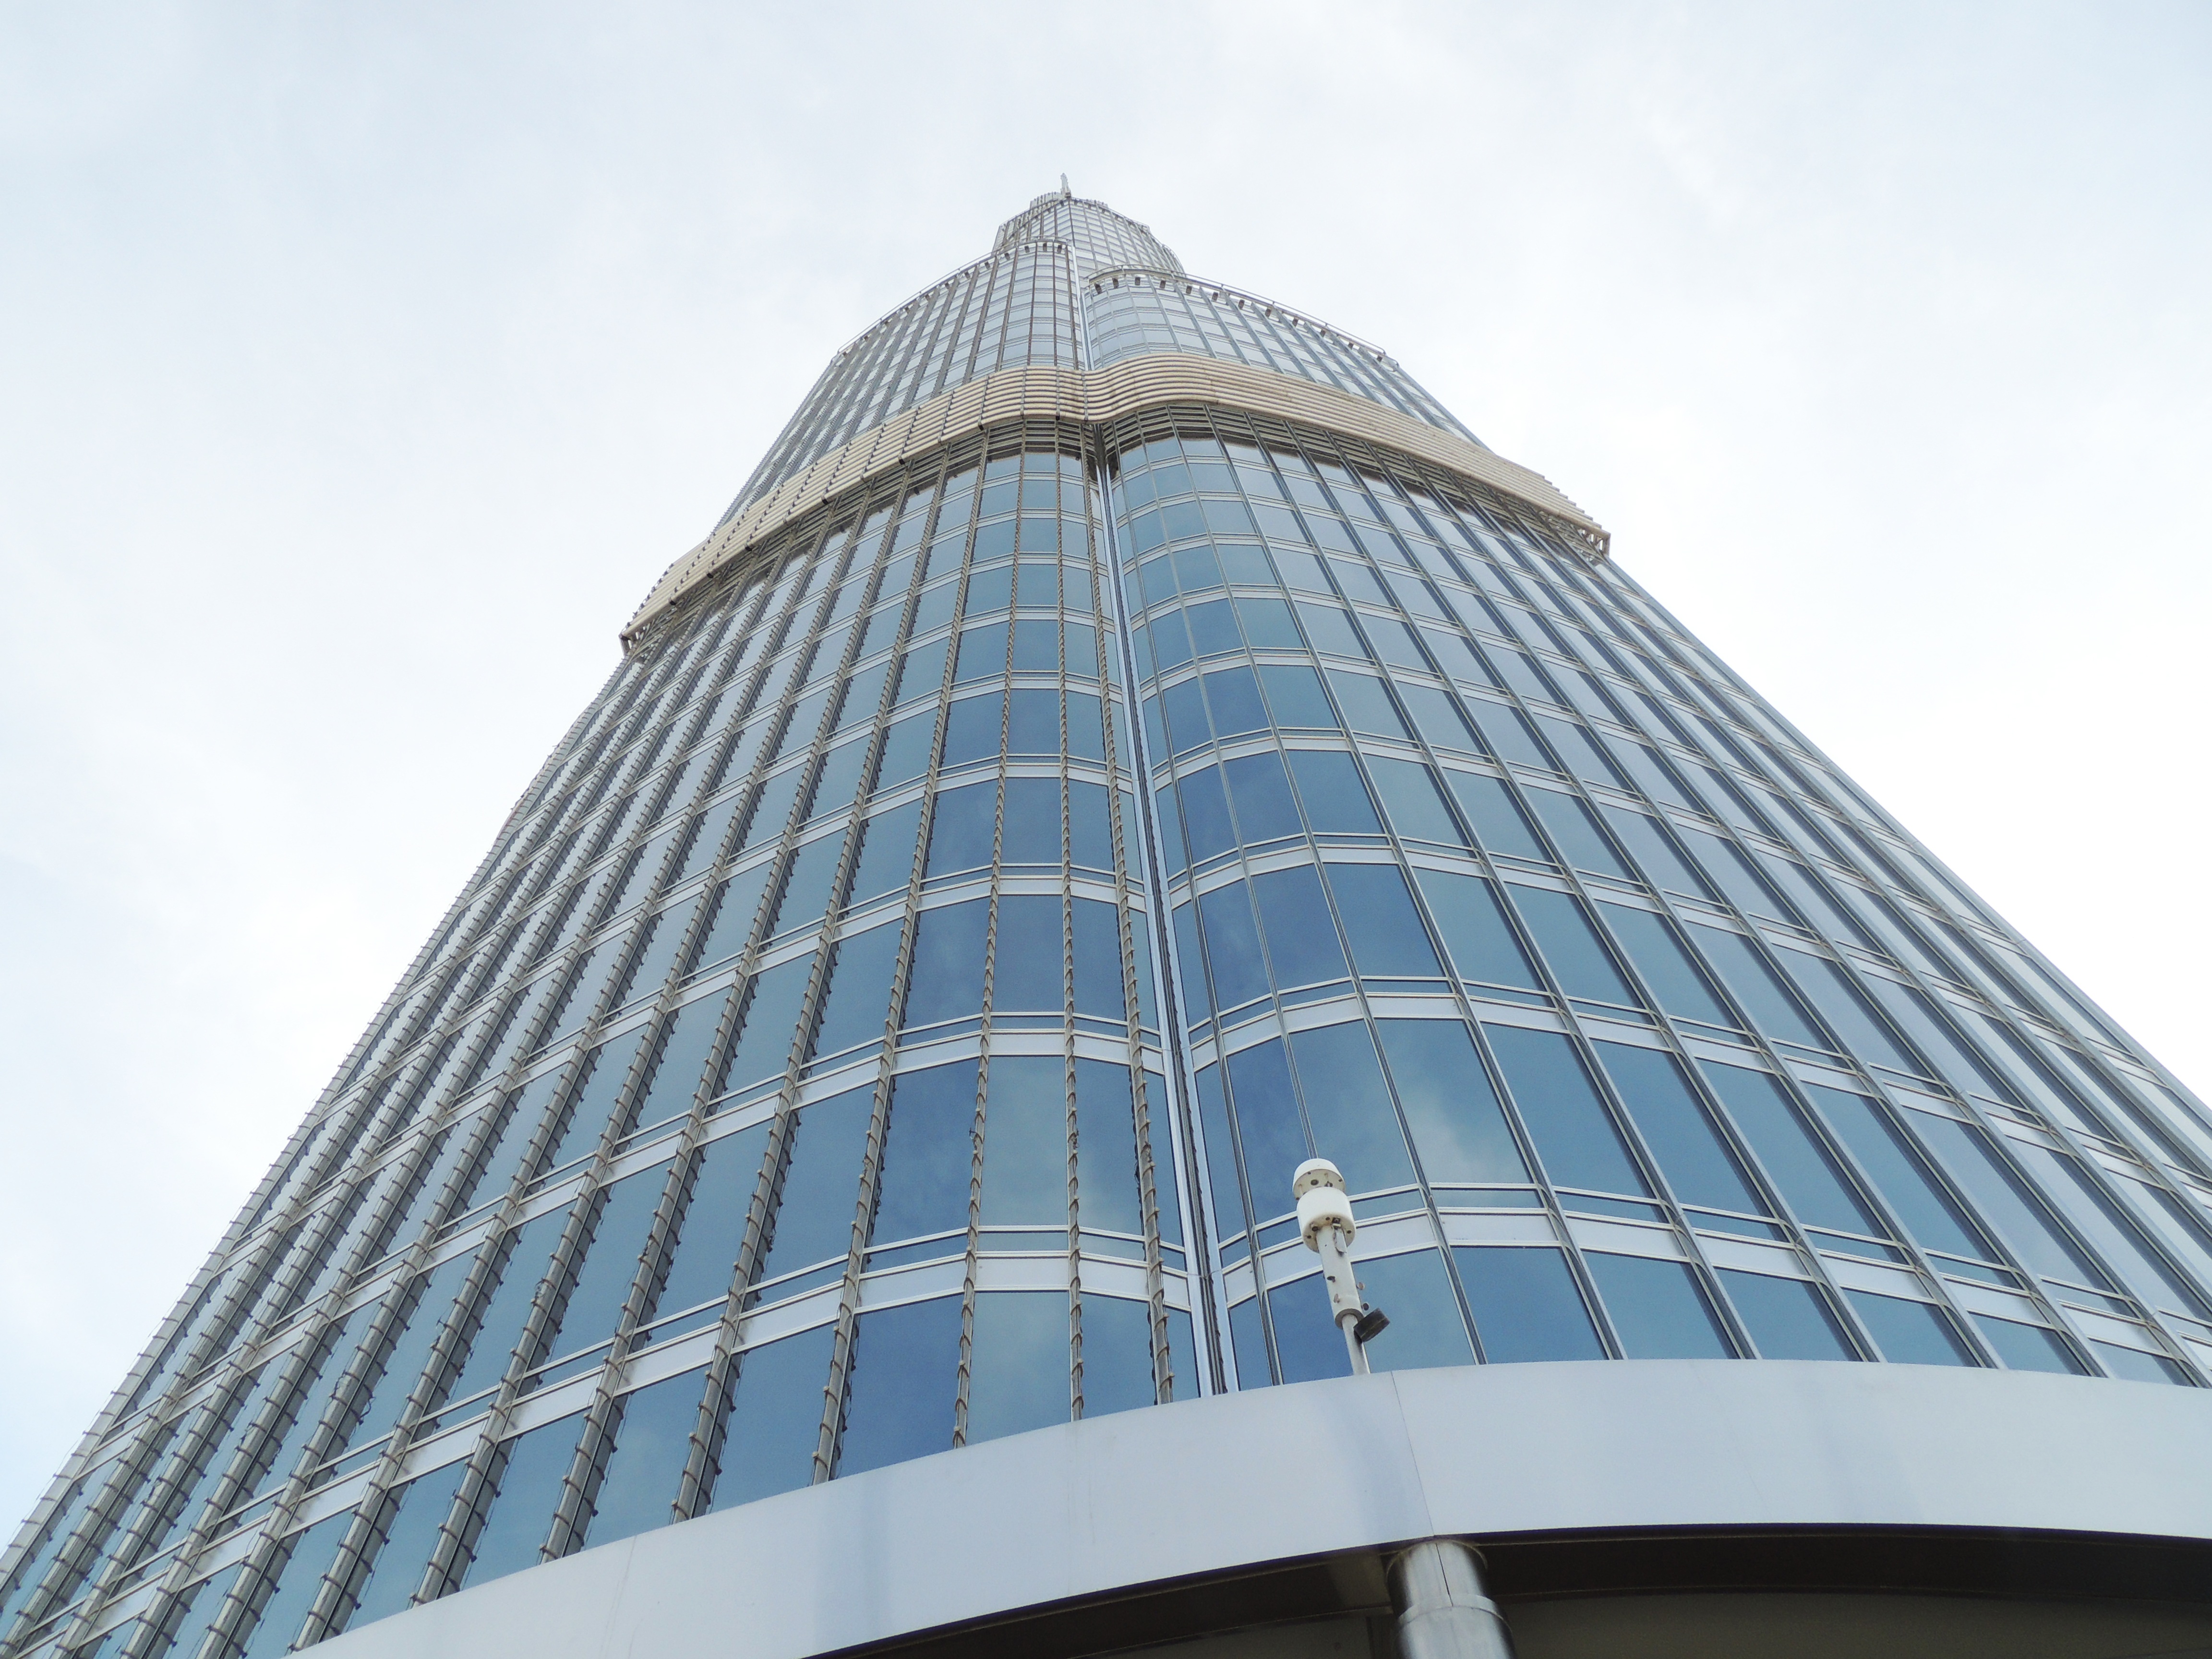
landscape, architecture, building, city, skyscraper, urban, cityscape, downtown, travel, tower, dubai, holiday, landmark, facade, tourism, modern, tower block, luxury, tall, uae, emirates, top, headquarters, burj khalifa, burj, khalifa, at the top, reach out